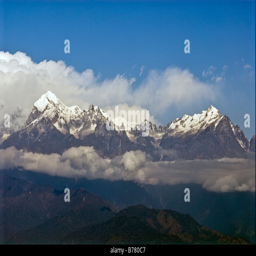
peaks of the mountain range , seen